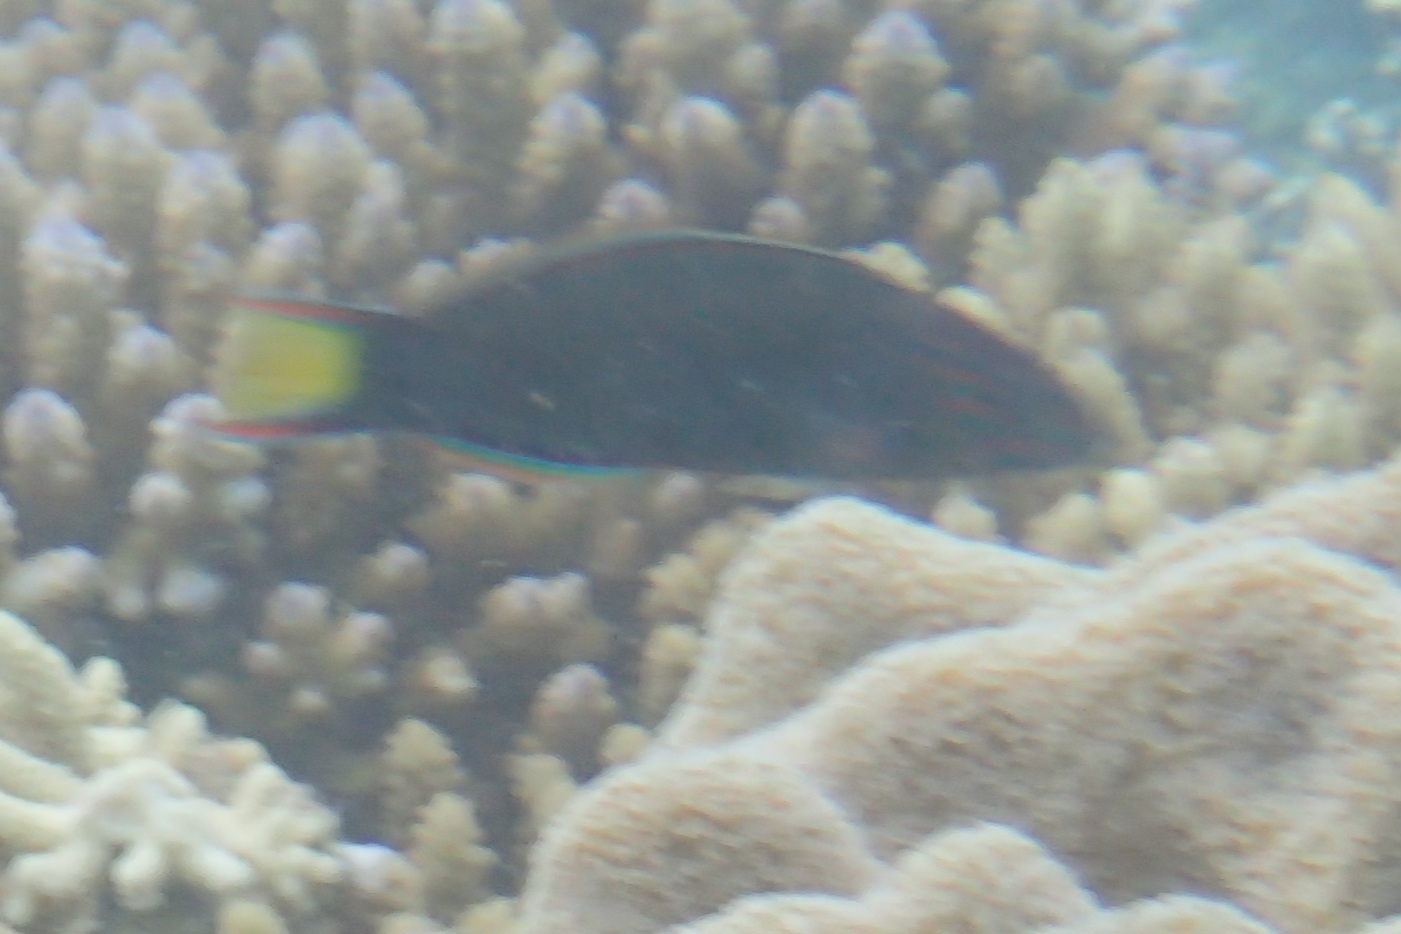
Thalassoma lunare (Moon Wrasse)